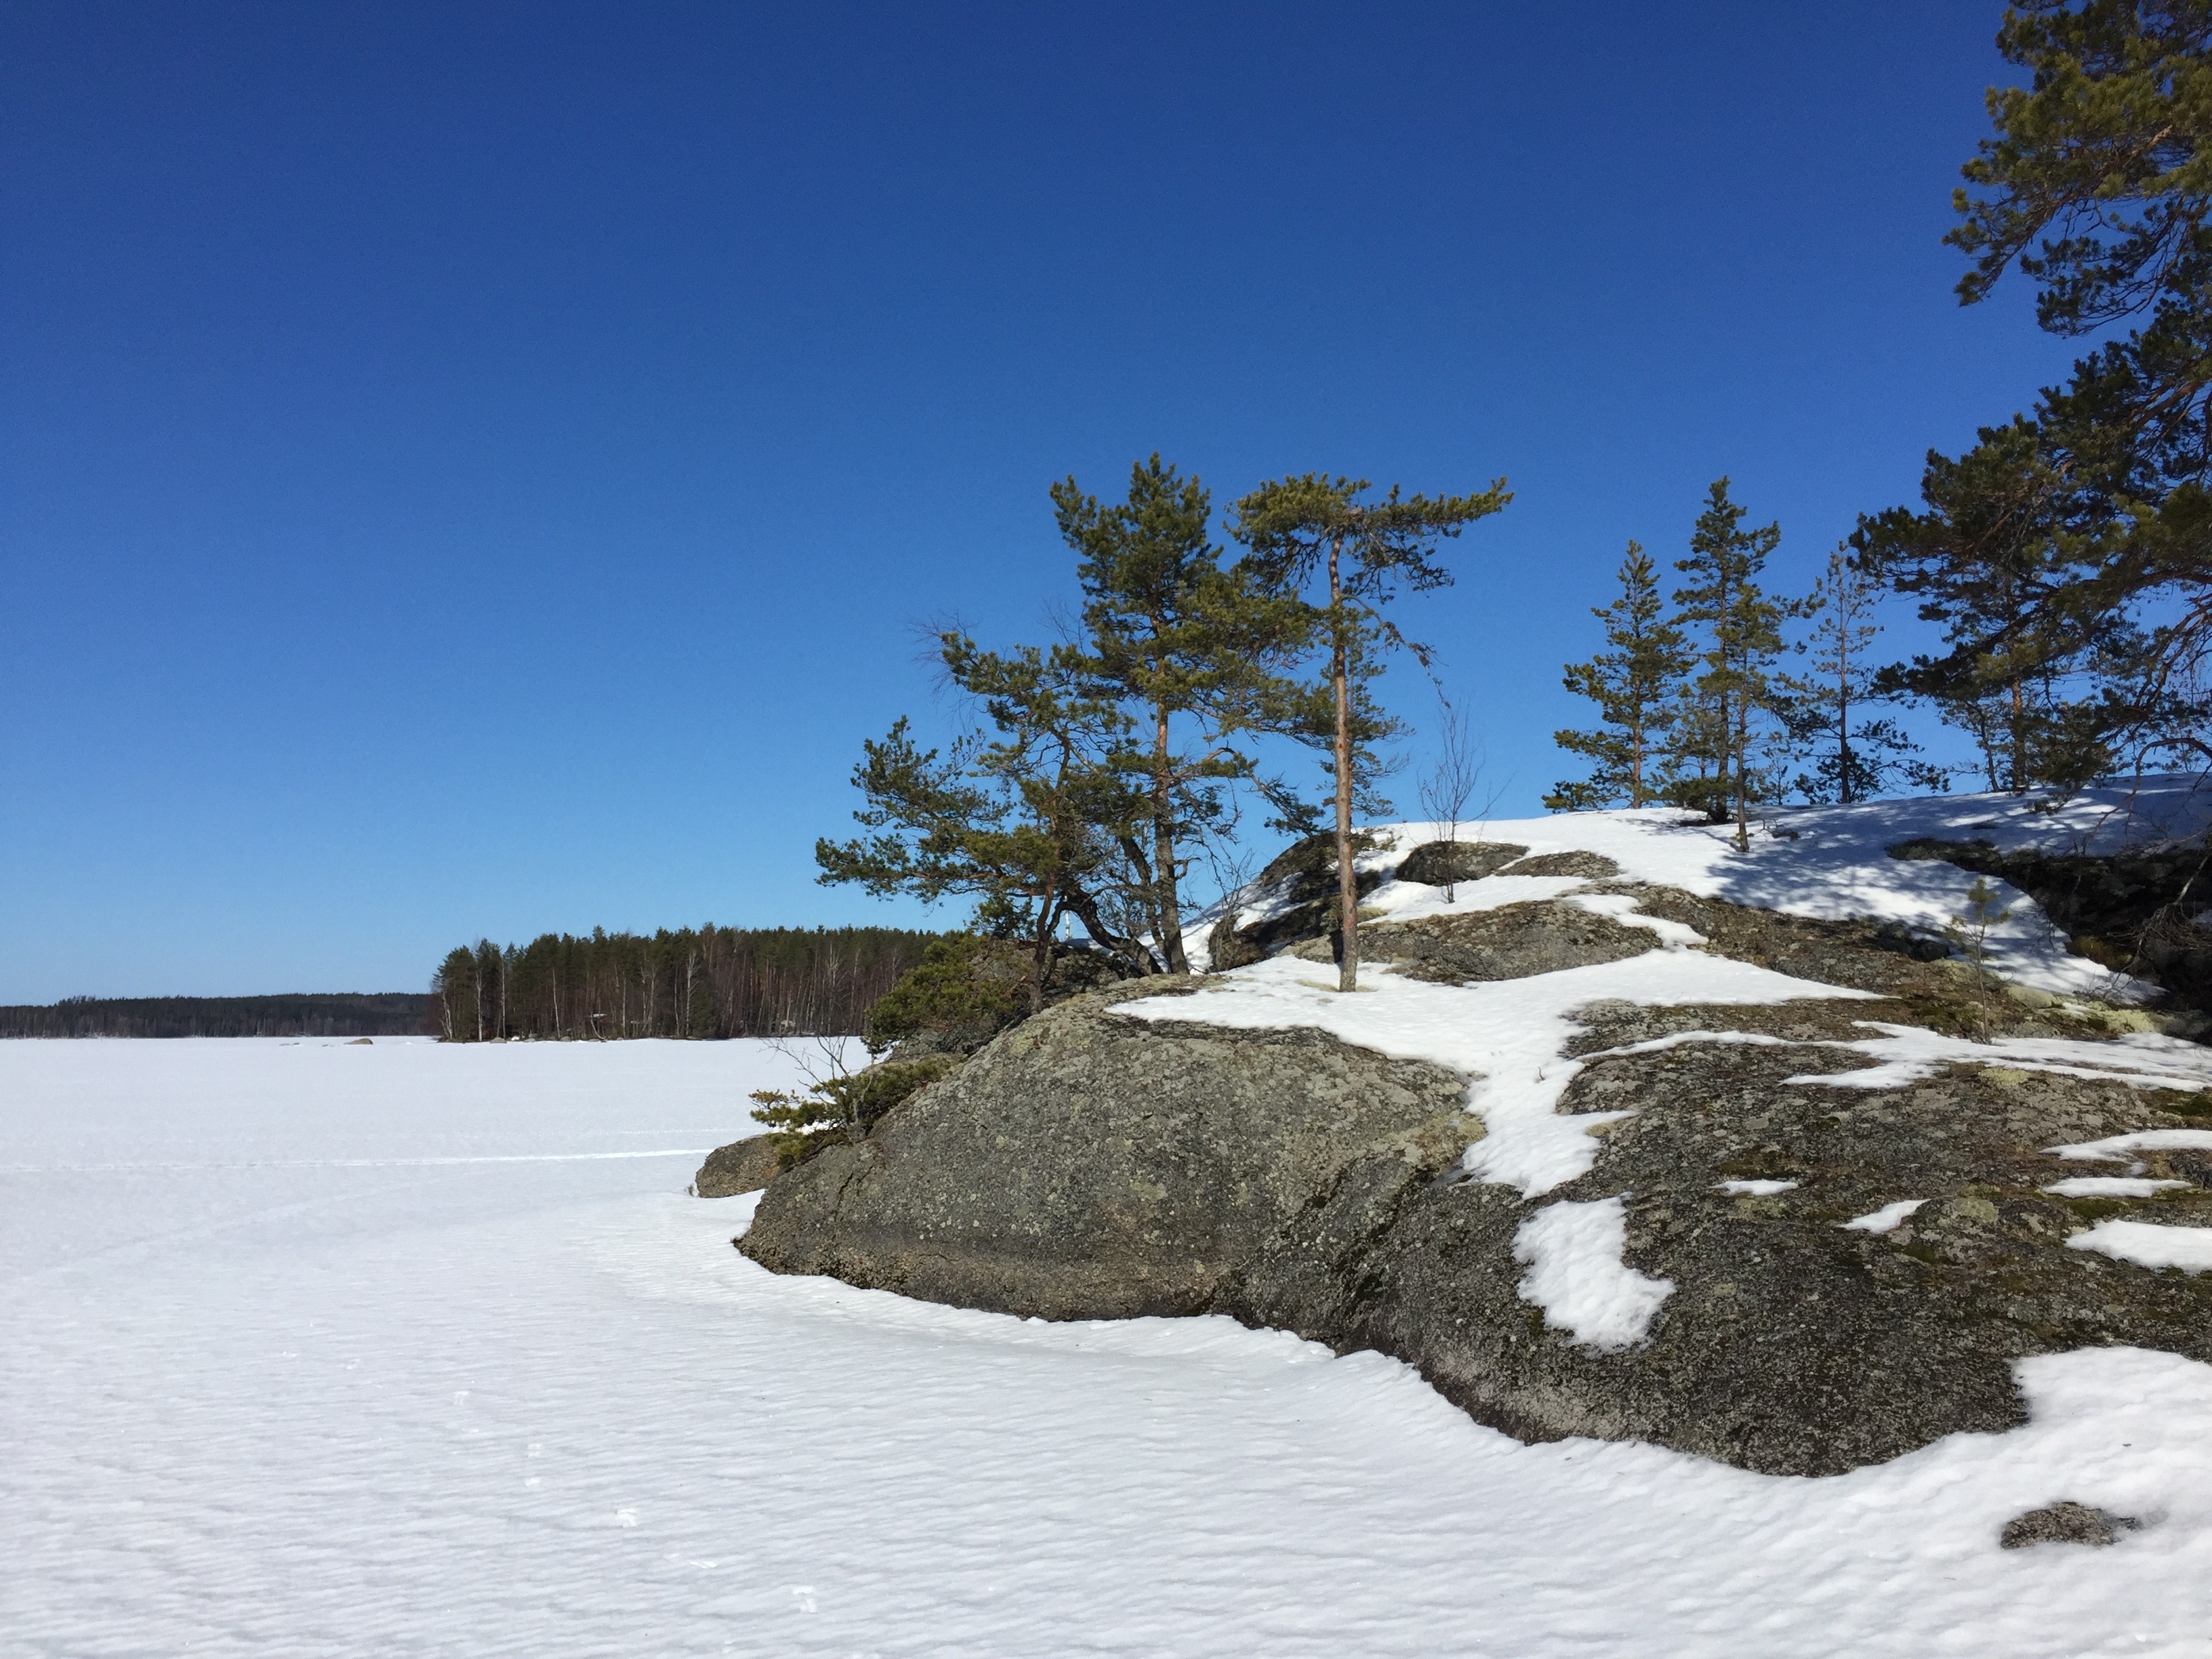
landscape, tree, wilderness, mountain, snow, cold, winter, sun, white, air, lake, mountain range, ice, reflection, weather, snowy, blue, terrain, season, ridge, frozen lake, blue sky, winter landscape, finland, loch, freezing, snow landscape, mountainous landforms